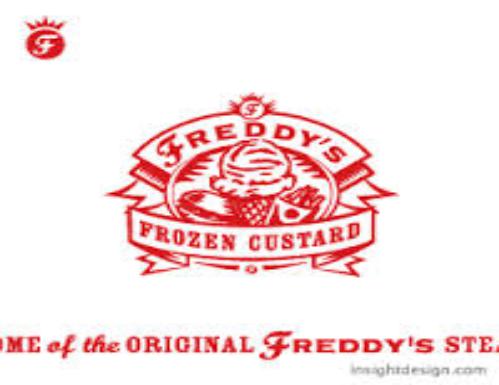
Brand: Freddy's Frozen Custard & Steakburgers
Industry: Food